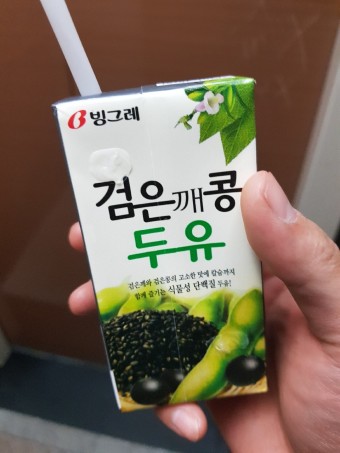
Label: paper